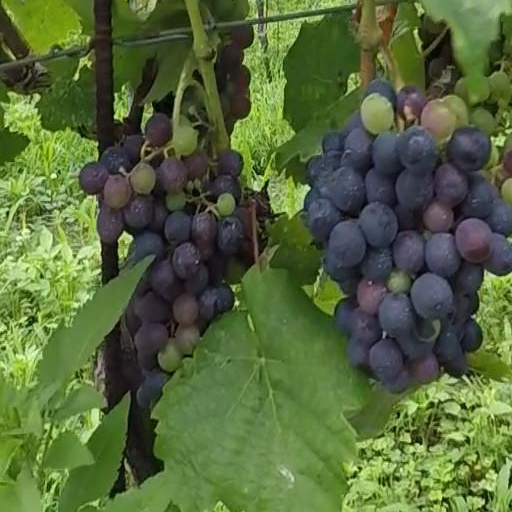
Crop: grape